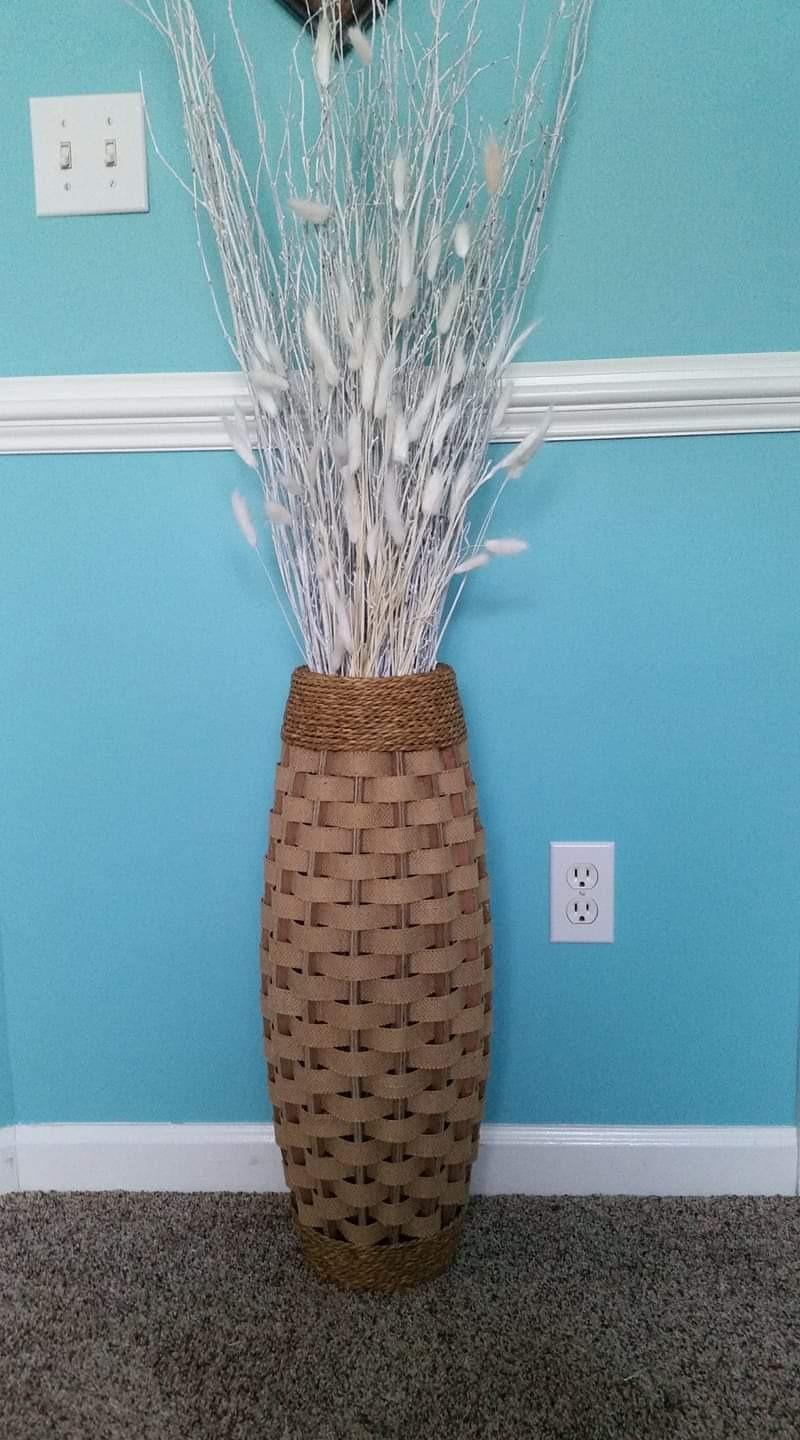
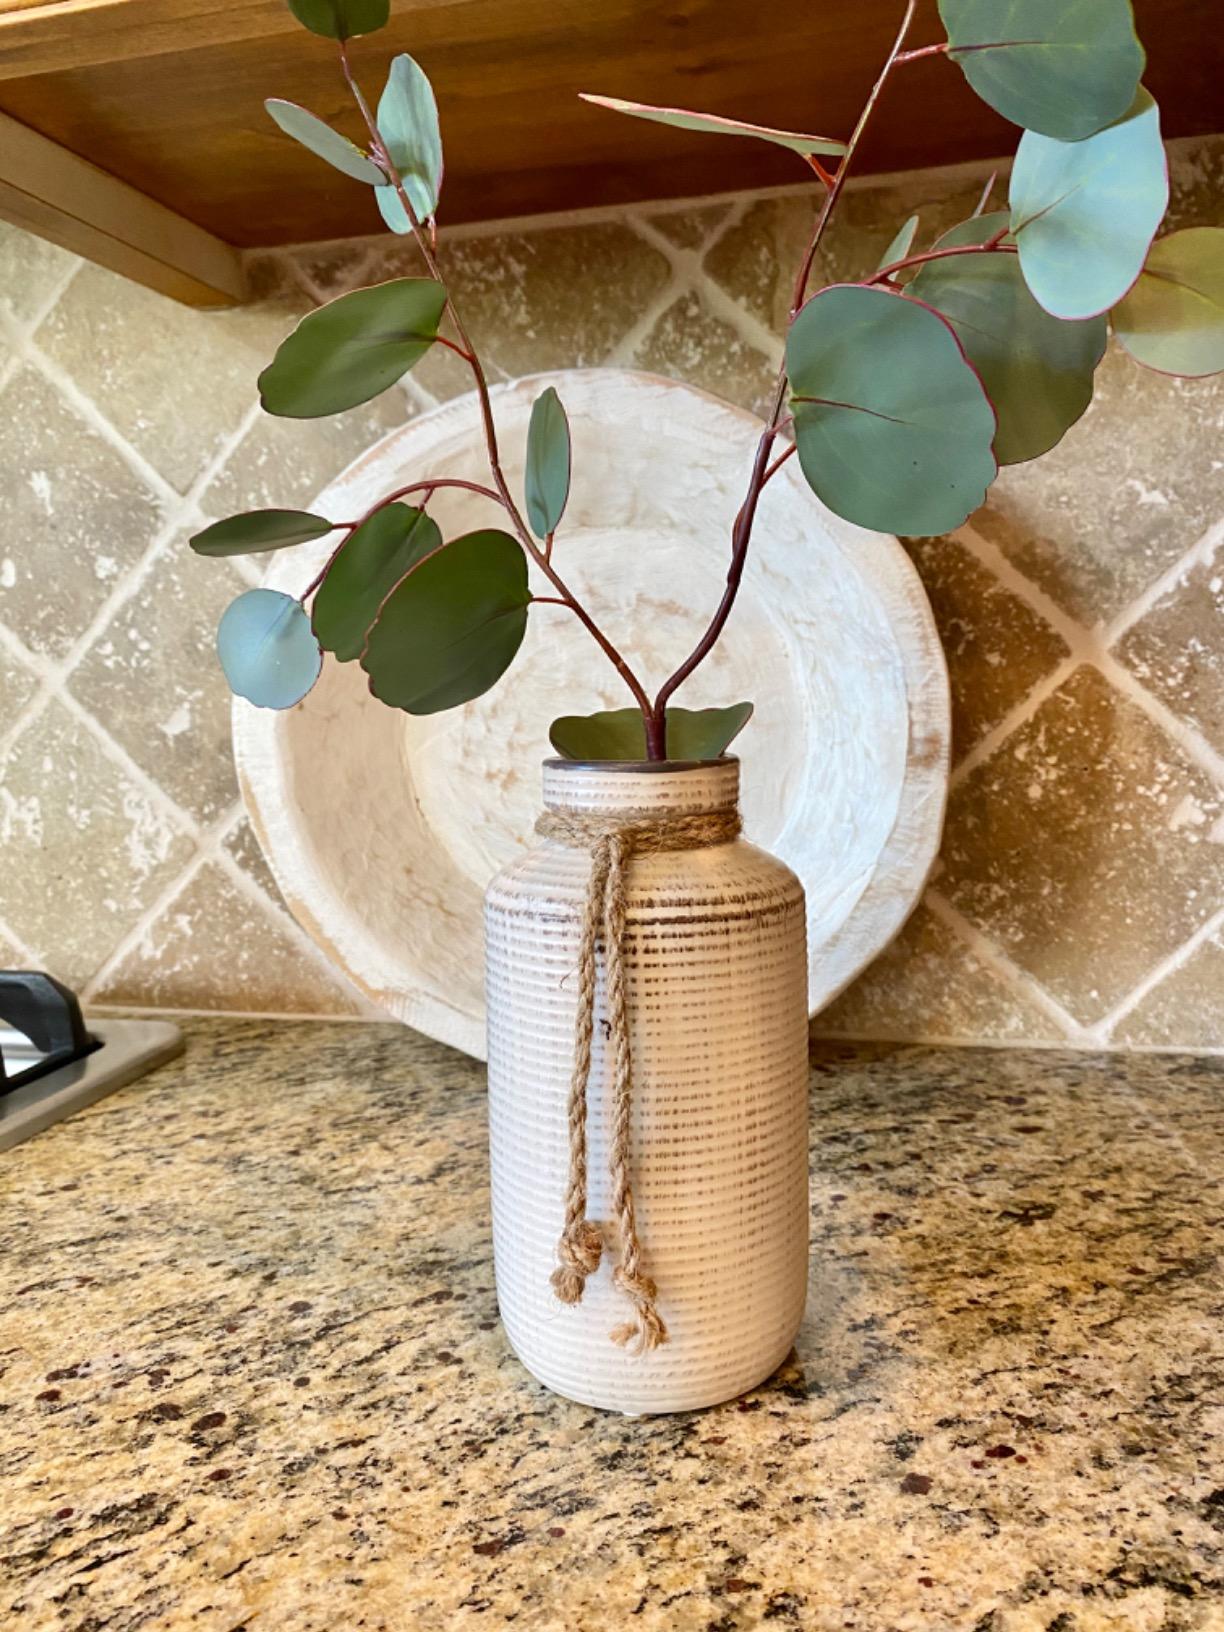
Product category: vase
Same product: no